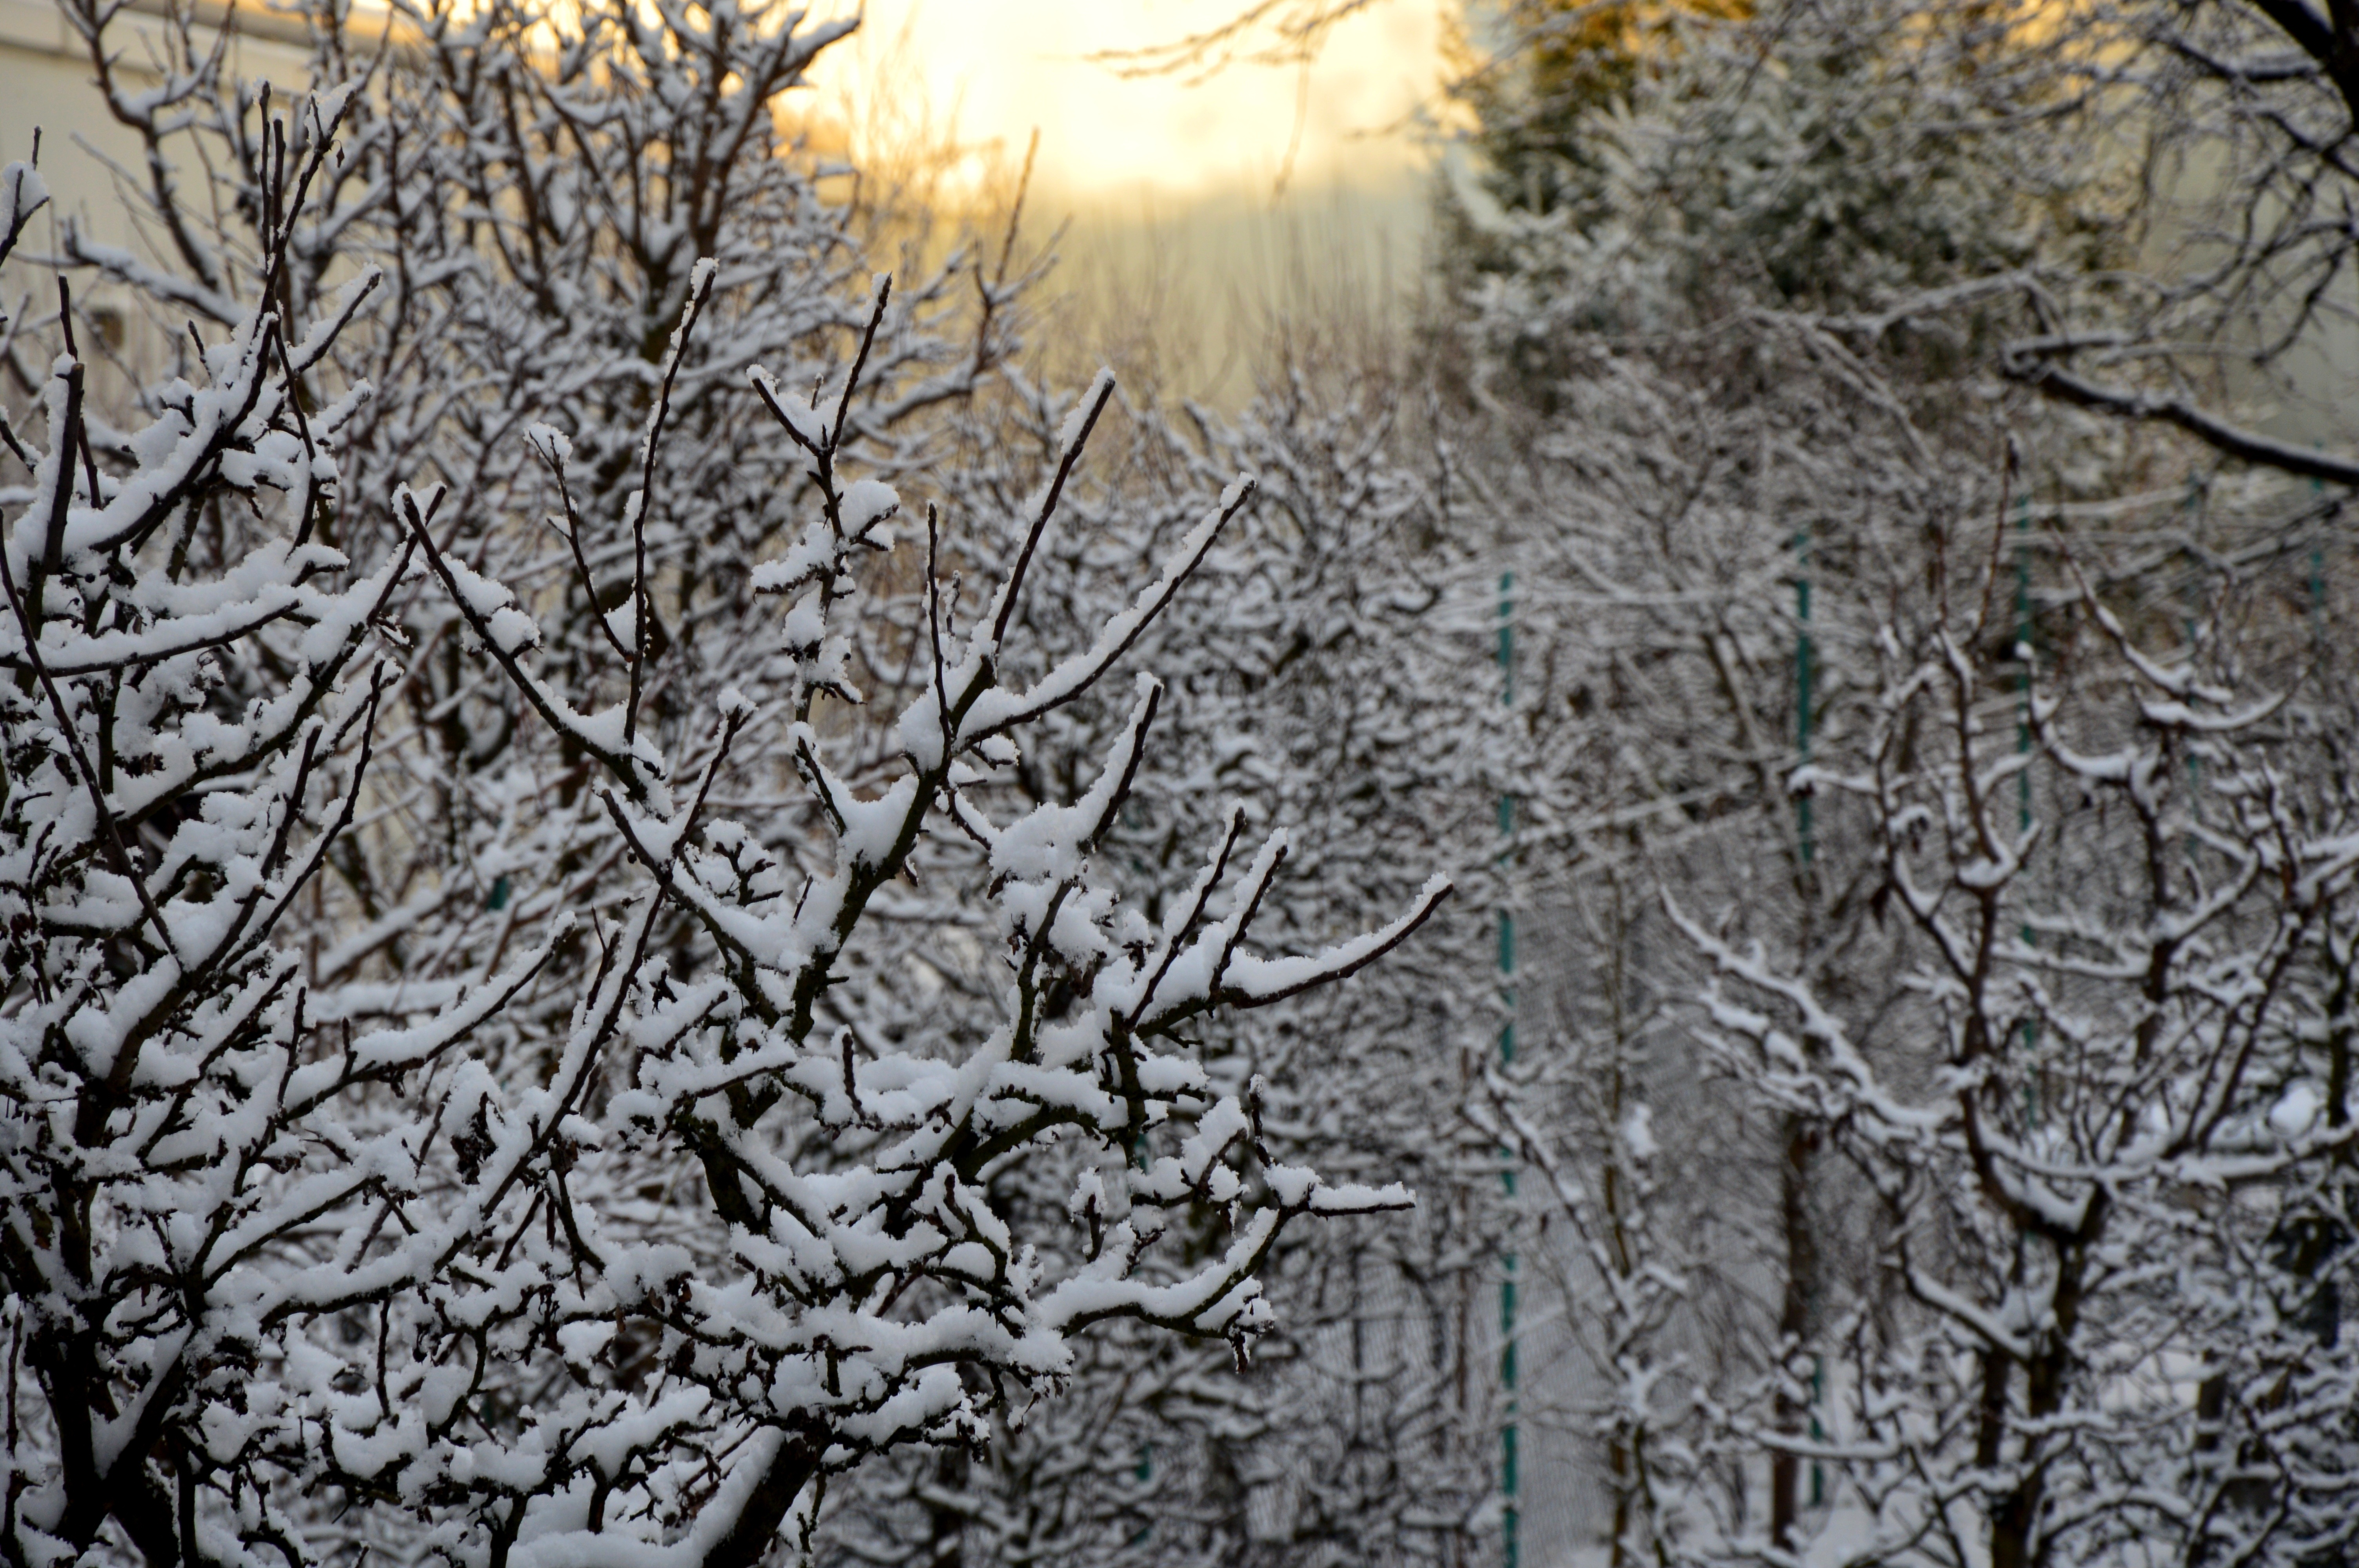
tree, branch, snow, winter, light, plant, white, leaf, flower, frost, ice, weather, black, season, twig, trees, freezing, woody plant